Antolín Alcaraz

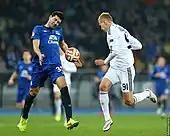
Álcaraz in action during the 2014–15 UEFA Europa League

On 14 May 2010, Alcaraz signed with Wigan Athletic on a free transfer for an undisclosed fee, as his contract with Brugge was due to expire at the end of June; his new manager, Roberto Martínez, stated that the player was in "the best form of his career" at that point. He scored his first goal for the club against Sunderland on 11 September 2010, netting in the 86th minute for a 1–1 home draw.